Louisiana (New France)

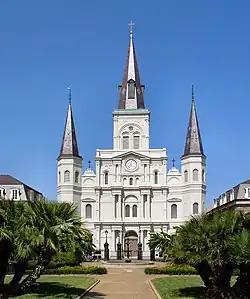
Saint Louis Cathedral in New Orleans

Under the Ancien Régime, Louisiana formed part of a larger colonial unit, French American territory—New France ("Nouvelle France"), which included a large part of modern-day Canada. New France was initially ruled by a viceroy in 1625, the Duke of Ventadour. The colony was then given a government like the Bourbons' other possessions. Its capital was Quebec City until 1759. A governor-general, assisted by a single intendant, was charged with ruling this vast region. In theory, Louisiana was subordinate to Canada, and so it was explored and settled chiefly by French-Canadians rather than colonists from France. Given the enormous distance between New Orleans and Quebec, communications outside cities and forts were limited.